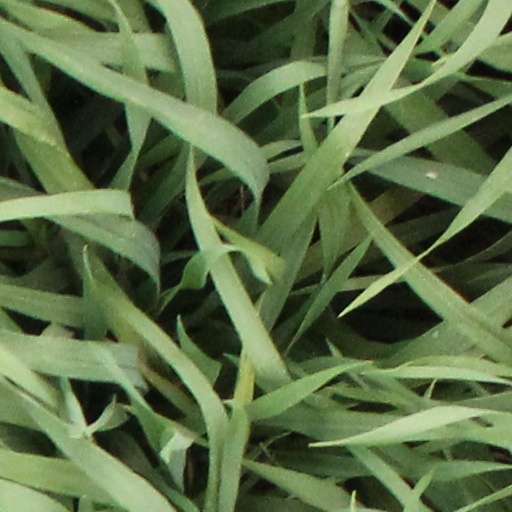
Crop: wheat